Parthenon

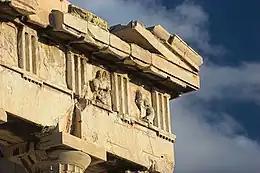

The Parthenon is a peripteral octastyle Doric temple with Ionic architectural features. It stands on a platform or stylobate of three steps. In common with other Greek temples, it is of post and lintel construction and is surrounded by columns ('peripteral') carrying an entablature. There are eight columns at either end ('octastyle') and seventeen on the sides. There is a double row of columns at either end. The colonnade surrounds an inner masonry structure, the "cella," which is divided into two compartments. The "opisthodomos" (the back room of the cella) contained the monetary contributions of the Delian League. At either end of the building, the gable is finished with a triangular pediment originally occupied by sculpted figures.